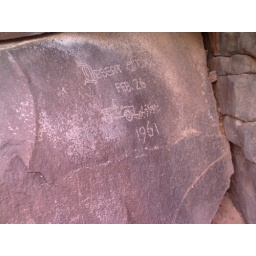
10a-up a canyon in black mountains